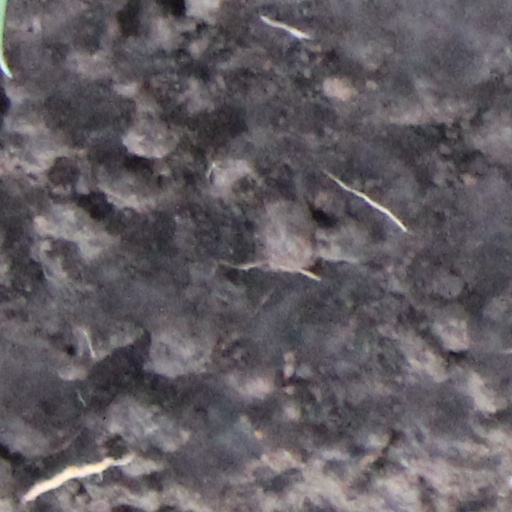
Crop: wheat